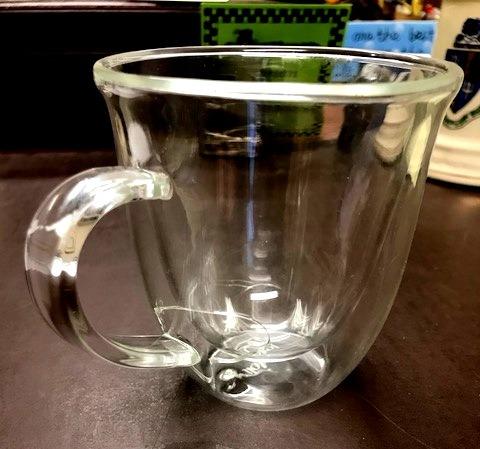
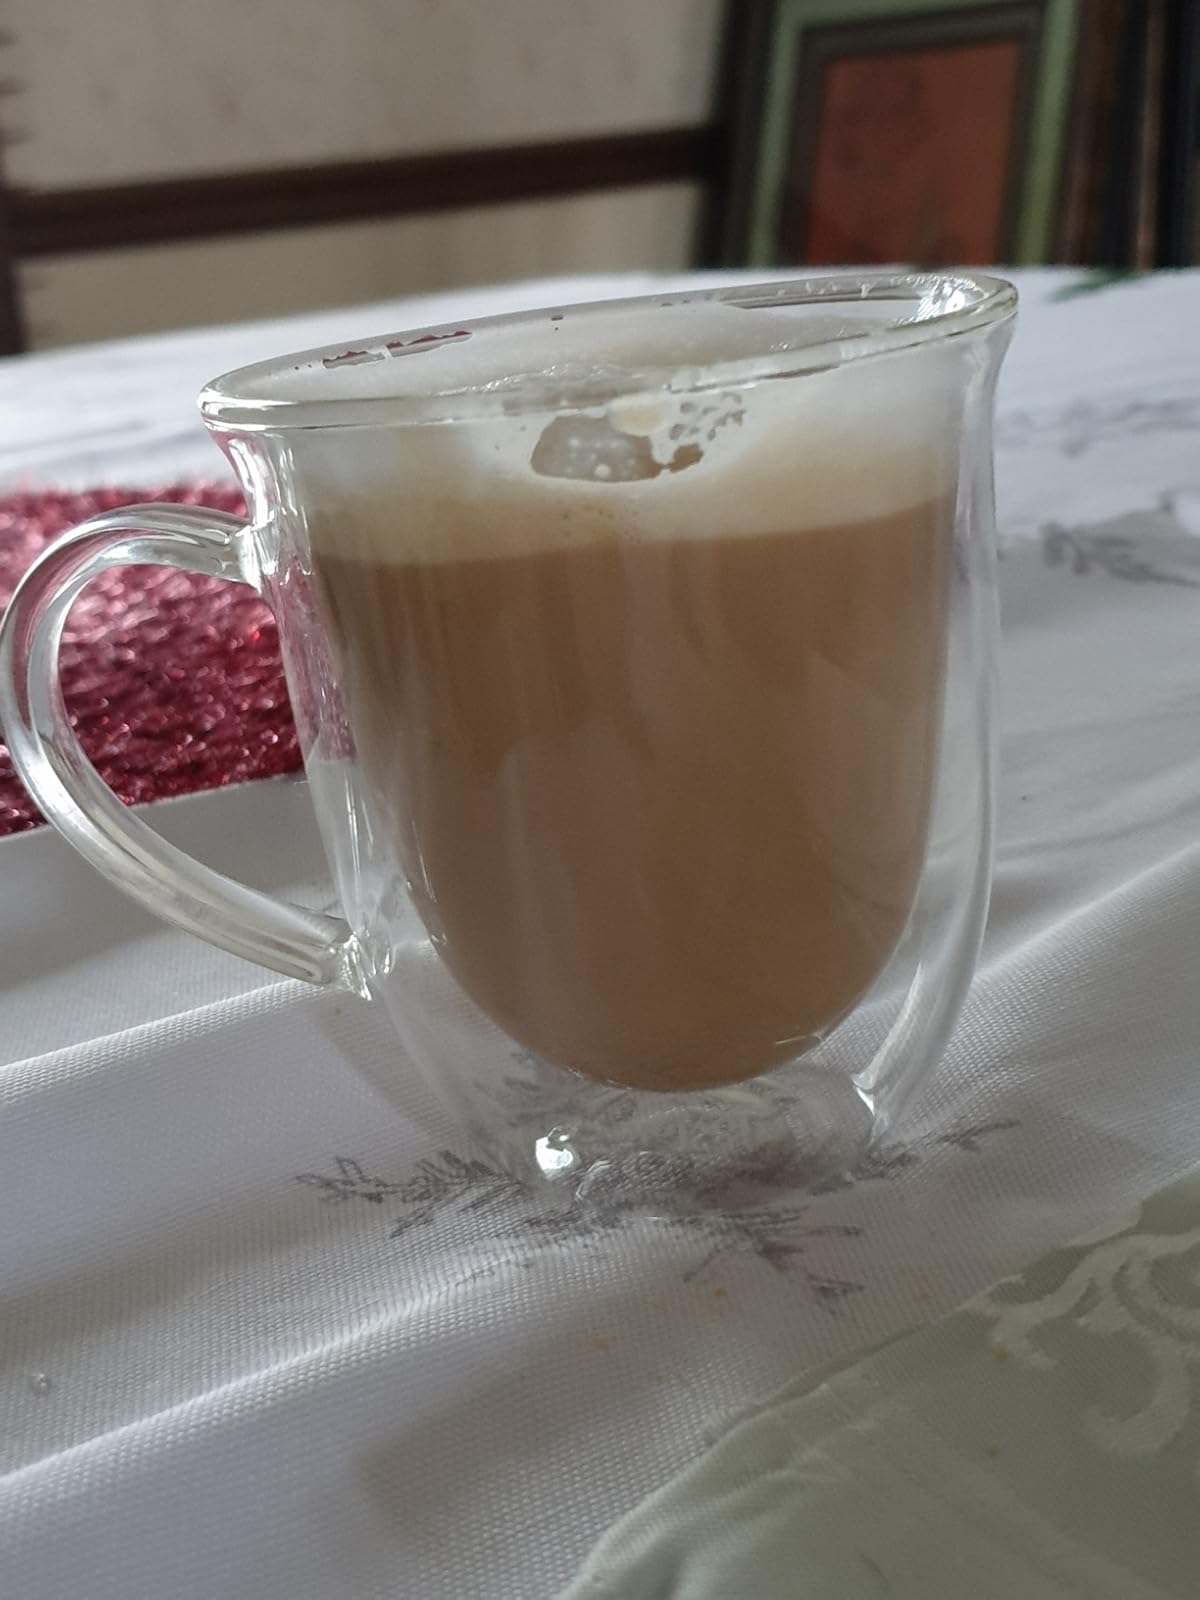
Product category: items_mug
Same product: yes